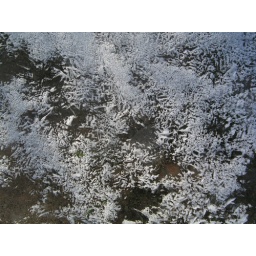
Winter lake in field near my willage. Frozen!